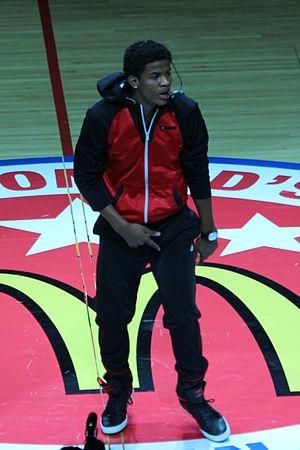
Trevor Jackson est un acteur, danseur, chanteur, et écrivain américain. Il est surtout connu pour son rôle de Kris McDuffy dans le film de Disney Channel, Let It Shine aux côtés de Tyler James Williams et Coco Jones.